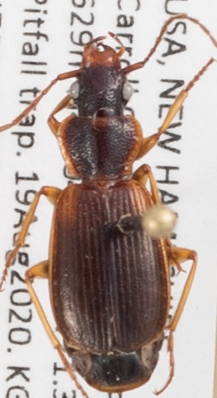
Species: Cymindis cribricollis
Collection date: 2020-08-19
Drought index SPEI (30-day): -1.546
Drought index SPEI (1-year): -0.05
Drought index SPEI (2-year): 0.54